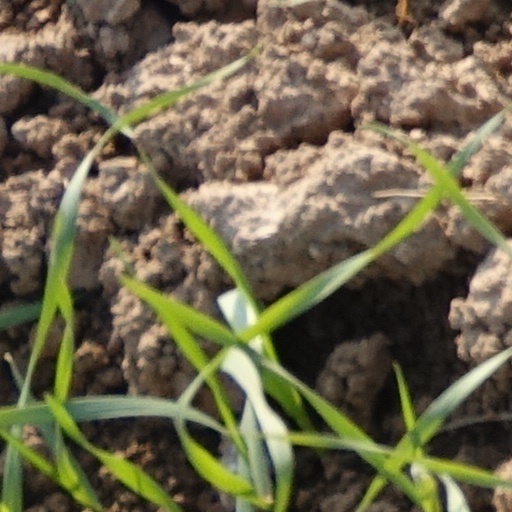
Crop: wheat